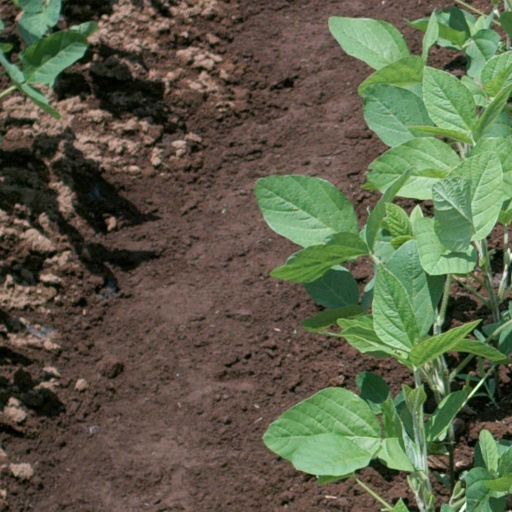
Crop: soybean